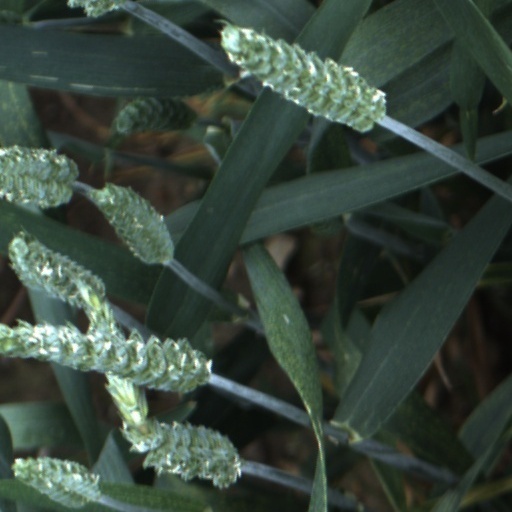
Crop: wheat